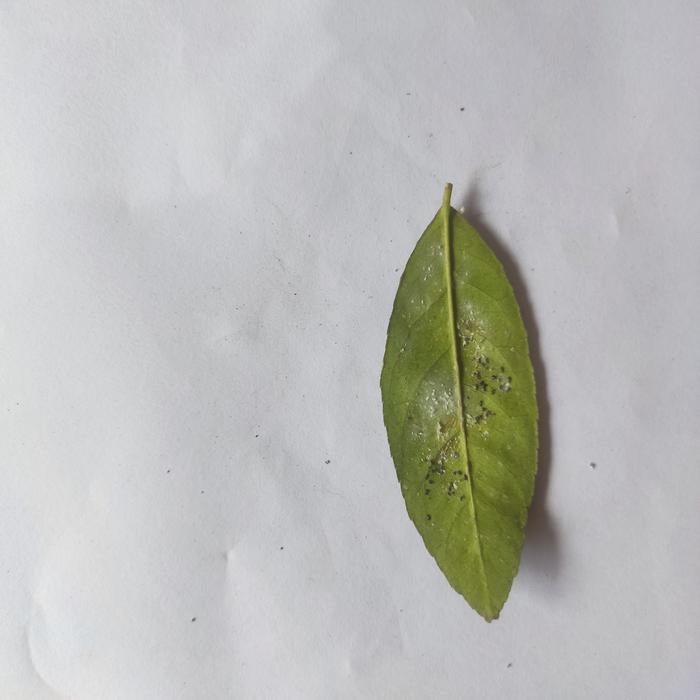
Crop: Lemon
Leaf condition: Sooty_Mold